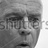
Emotion: surprise